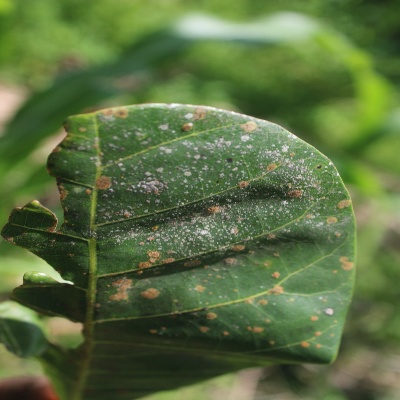
Crop: Cashew
Condition: red rust